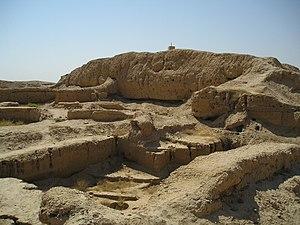
Le site archéologique de Mari est situé à l'extrême sud-est de la Syrie sur le moyen Euphrate, à 11 kilomètres d'Abou Kamal et à une dizaine de kilomètres de la frontière irakienne. Située dans cette plaine, Mari fut une importante cité mésopotamienne dès le IIIᵉ millénaire av. J.-C., contemporaine de la civilisation sumérienne d'Uruk. Capitale d'un pays appelé tardivement, au VIIᵉ siècle av. J.-C., Laqe et s'étendant le long de l'Euphrate en amont et en aval du confluent du Kharbour, elle est surtout connue pour son splendide palais du IIᵉ millénaire av. J.-C. et grâce aux fouilles archéologiques entreprises depuis 1933 par l'archéologue français André Parrot, puis reprises par Jean-Claude Margueron en 1979. Après 40 campagnes de fouilles, on estime qu'environ un quinzième du site a été fouillé.
Cet article recense les sites historiques inscrits par l'UNESCO au patrimoine mondial en Syrie.